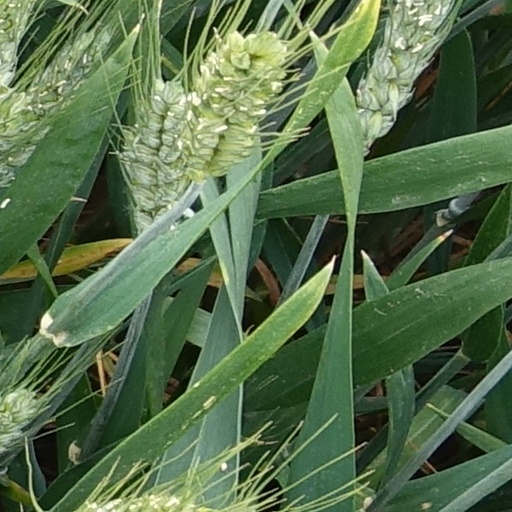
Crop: wheat